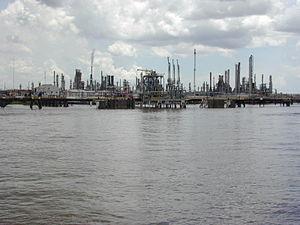
La W. R. Grace and Company est un conglomérat américain fondé en 1854 par William Russell Grace. La compagnie est un des leaders mondiaux des spécialités chimiques et des matériaux de construction. Elle détient les brevets du nickel de Raney, catalyseur solide utilisé dans de nombreux procédés industriels.
Le Mississippi est un fleuve situé en Amérique du Nord traversant la partie centrale des États-Unis. Il coule du nord du Minnesota au golfe du Mexique et son cours a une orientation méridienne. Le Mississippi a une longueur de 3 780 km : seul l'un de ses affluents, le Missouri, est plus long en Amérique du Nord. La longueur cumulée de ces deux cours d'eau, qui dépasse les 6 800 km, et la superficie du bassin versant font du Mississippi l'un des fleuves les plus importants du monde et du Missouri-Mississippi l'un des bassins fluviaux les plus grands du monde. Pendant l'époque précolombienne, le Mississippi constitue déjà une voie de navigation dont le cours supérieur est appelé par les Ojibwés misi-ziibi, qui signifie « grand fleuve », repris en 1666 en français sous la forme Messipi. Supervisé par la Mississippi Valley Division et une commission fédérale créée en 1879, le fleuve reste encore aujourd'hui un élément fondamental de l'économie et de la culture américaine.
La Nouvelle-Orléans est la plus grande ville de l'État de Louisiane, aux États-Unis. Comptant 393 292 habitants et 1 275 762 dans son aire métropolitaine, selon les dernières estimations du Bureau du recensement des États-Unis, la ville est située sur les bords du Mississippi, non loin de son delta, sur les rives sud du lac Pontchartrain. Les limites de la paroisse d'Orléans, l'une des 64 paroisses subdivisant l'État de Louisiane, correspondent à celles de la ville. Sa vie culturelle riche, ancienne et vibrante lui vaut le surnom de Big Easy. Berceau du jazz, La Nouvelle-Orléans est marquée par l'héritage colonial français, que l'on retrouve aussi bien dans la toponymie que dans l'architecture ou les traditions locales.
La Louisiane est un État du Sud des États-Unis, entouré à l'ouest par le Texas, au nord par l'Arkansas, à l'est par le Mississippi et au sud par le golfe du Mexique. C'est le 31ᵉ État américain par sa superficie et le 25ᵉ par sa population. Sa capitale est Baton Rouge et sa plus grande ville est La Nouvelle-Orléans.